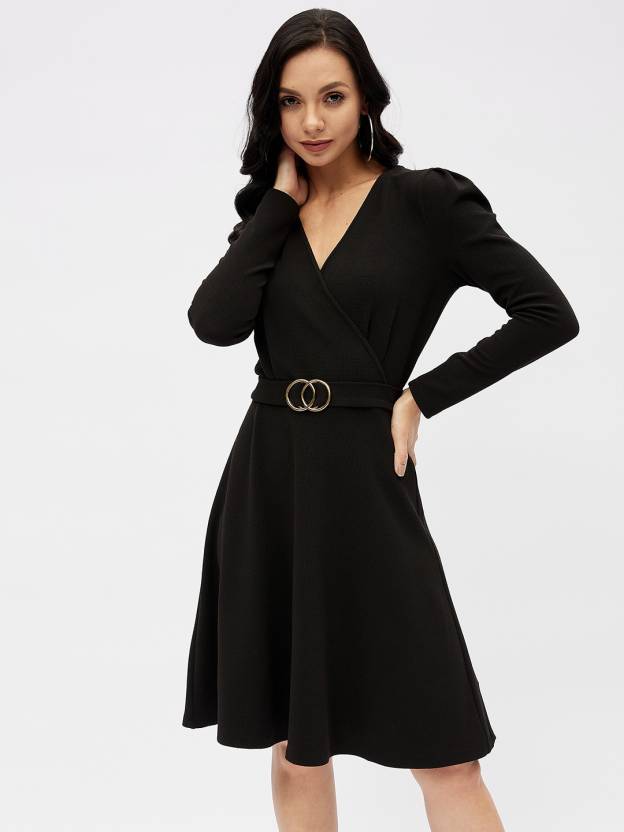
Product: Women Fit and Flare Black Dress
Price: ₹649
Colors: Black
Pattern: Solid